Apple Watch

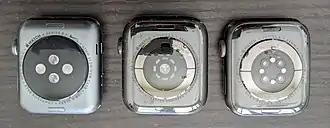
Underside of three Apple Watches, showing the digital crown and updates to the back sensors; L–R: Series 3, 5, and 6

For input, the Watch features a "digital crown" on one side which can be turned to scroll or zoom content on screen, and pressed to return to the home screen or display recently used apps. Next to the crown (on the same side of the watch) is the Side Button, which can be used to access Control Center and the contactless payment service Apple Pay. The Watch also prominently features a touchscreen; prior to Series 6/SE, the screen included Force Touch technology, which enabled the display to become pressure-sensitive and therefore capable of distinguishing between a tap and a press for displaying contextual menus. Force Touch has since been physically removed in Watch Series 6 and Watch SE, and has been disabled via software on Watch Series 5 and earlier on models supporting watchOS 7.